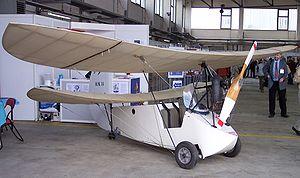
Le Pou-du-ciel est un avion conçu par Henri Mignet dans un esprit de simplicité, de sécurité et de faible coût. Il en offrit les plans à tout le monde au moyen d'un livre, Le Sport de L'air, publié en 1934.